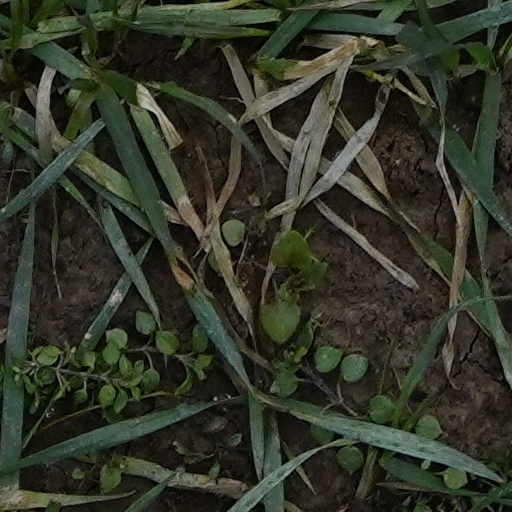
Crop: wheat